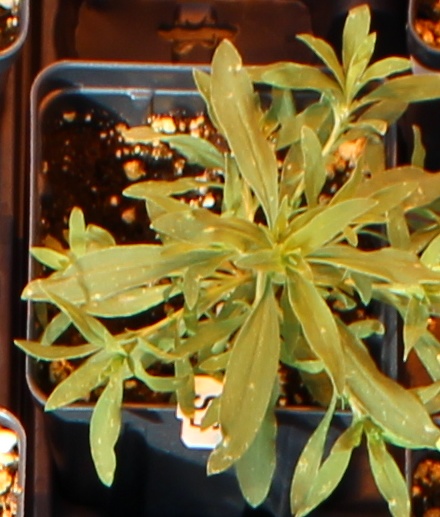
Label: Kochia